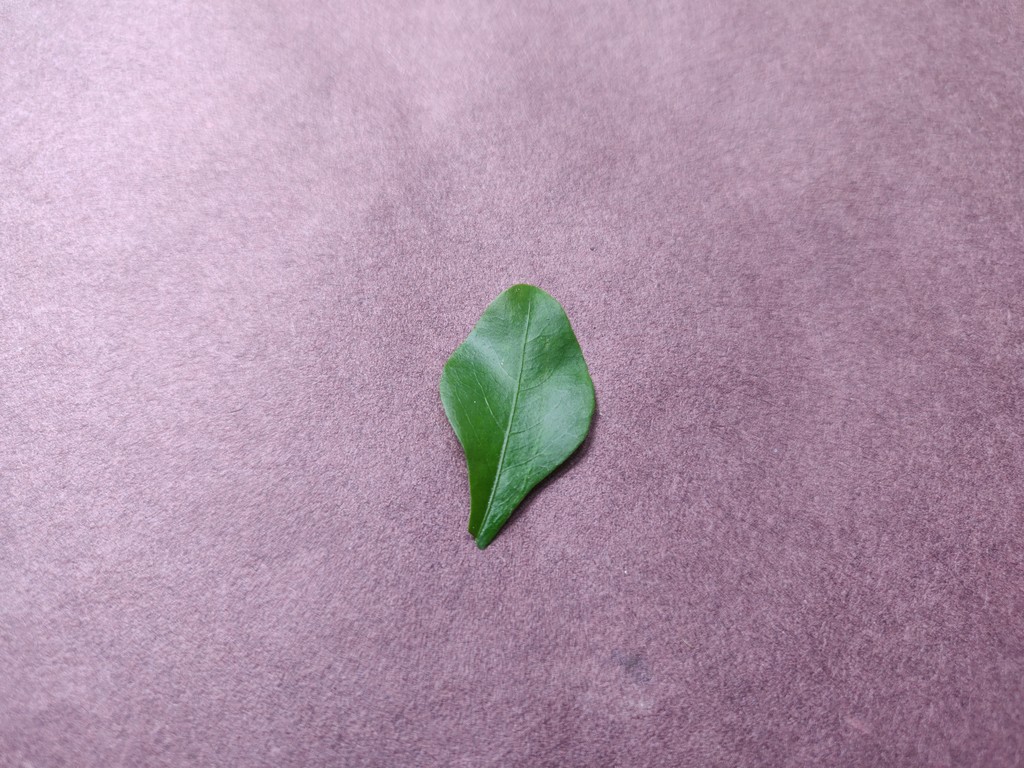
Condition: Healthy
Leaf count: single
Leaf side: front